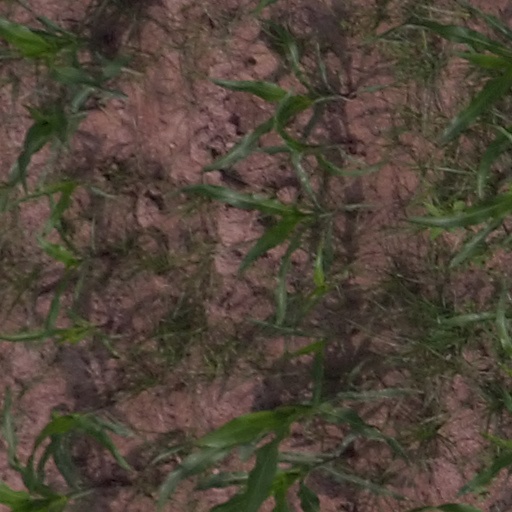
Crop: maize; corn